Guide dog

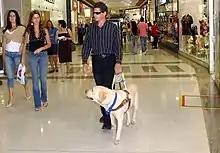
A blind man is led by a guide dog inside a shopping mall.

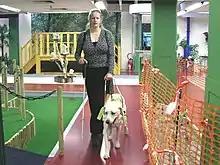
A blind woman learns to use her guide dog in a test environment with various obstacles

Guide dogs (colloquially known in the US as seeing-eye dogs) are assistance dogs trained to lead people who are blind or visually impaired around obstacles. Although dogs can be trained to navigate various obstacles, they are red–green colour blind and incapable of interpreting street signs. The human does the directing, based on skills acquired through previous mobility training. The handler might be likened to an aircraft's navigator, who must know how to get from one place to another, and the dog is the pilot, who gets them there safely. In several countries guide dogs, along with most other service and hearing dogs, are exempt from regulations against the presence of animals in places such as restaurants and public transportation.